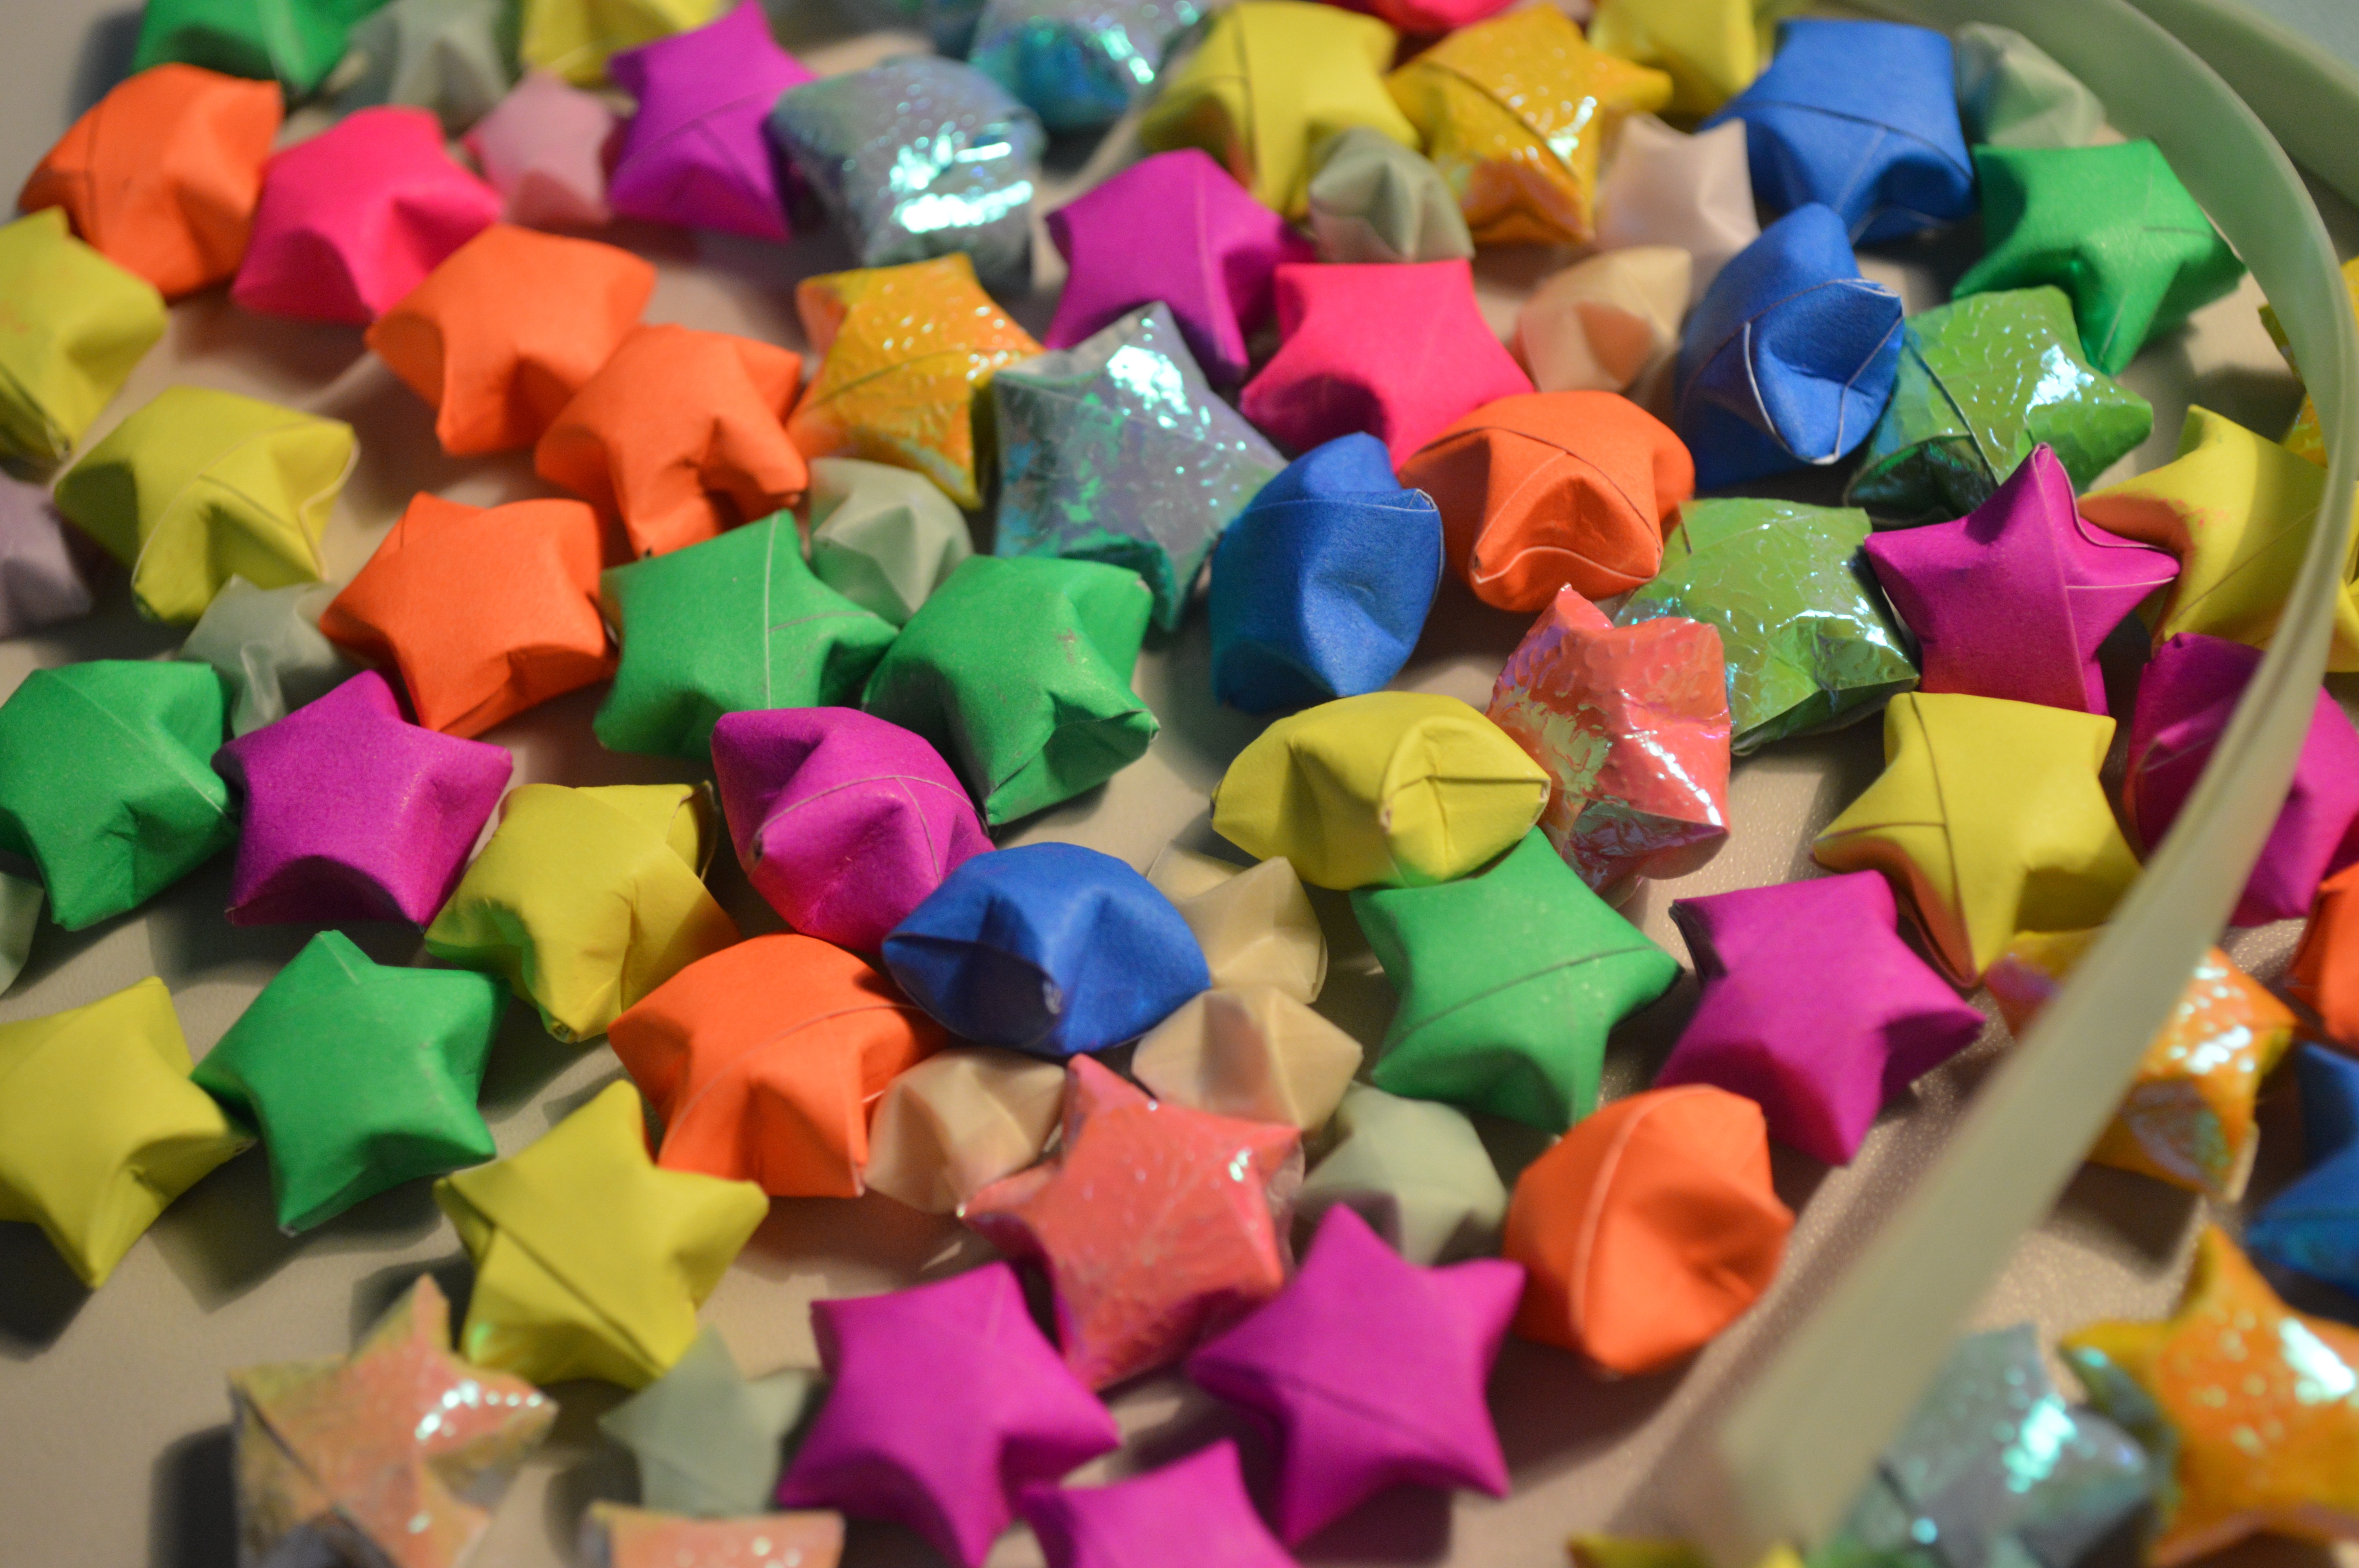
flower, petal, color, bead, toy, art, stars, origami, paperstrips